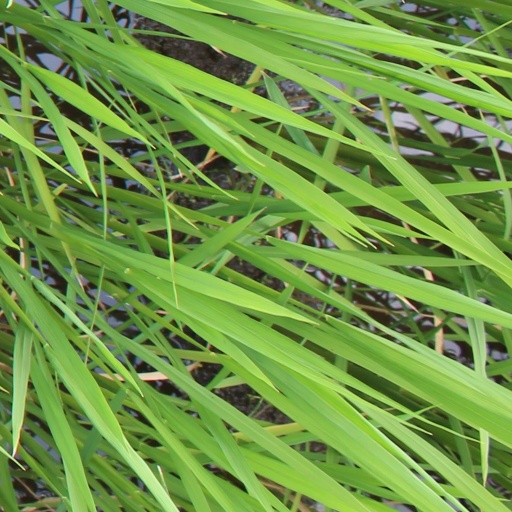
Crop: rice